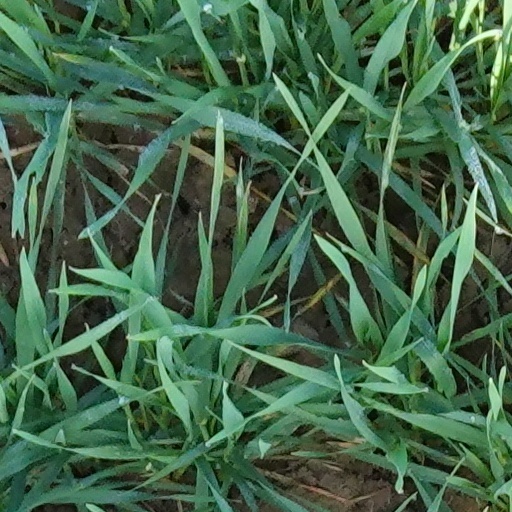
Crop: wheat